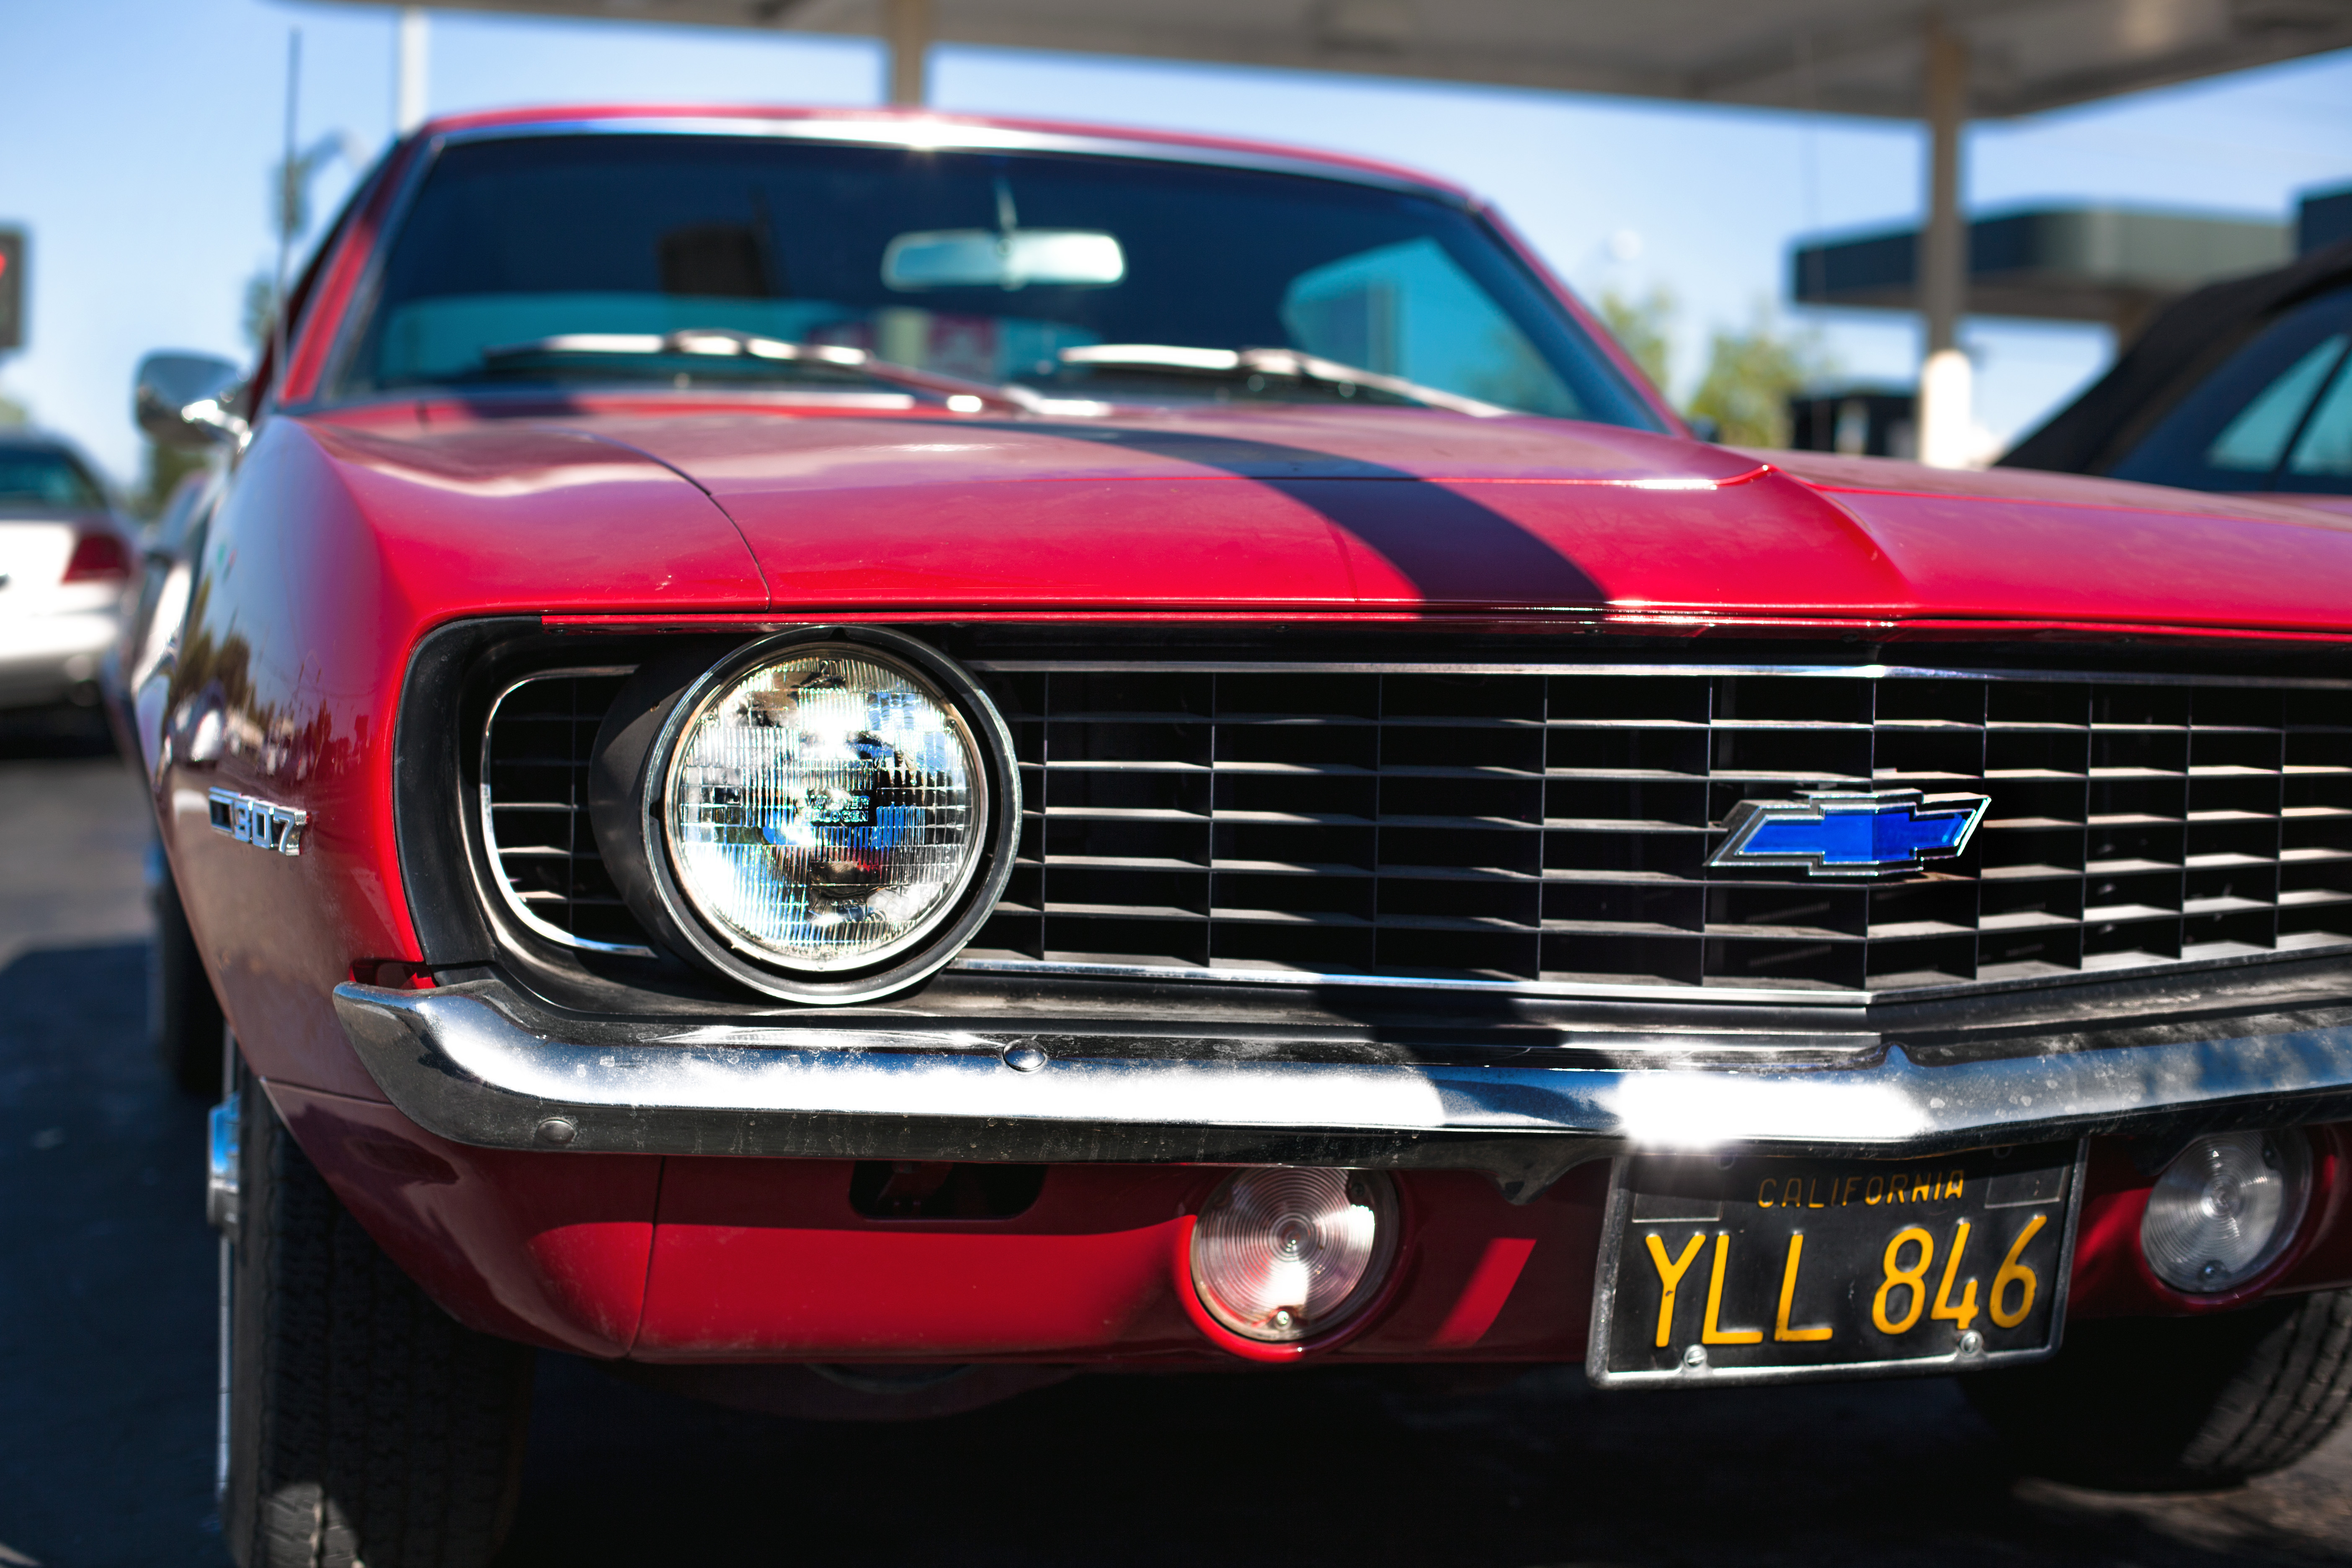
car, vintage, red, vehicle, sports car, motor vehicle, bumper, muscle car, bowtie, ford, fbody, gm, chevroletcamaro, ponycar, 1968camaro, auto show, land vehicle, automobile make, automotive exterior, automotive design, full size car